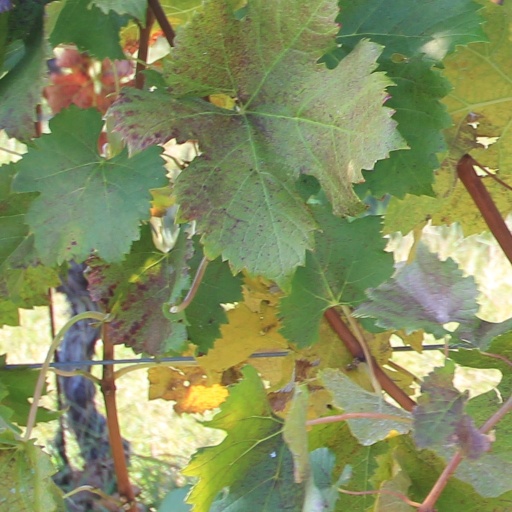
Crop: grape